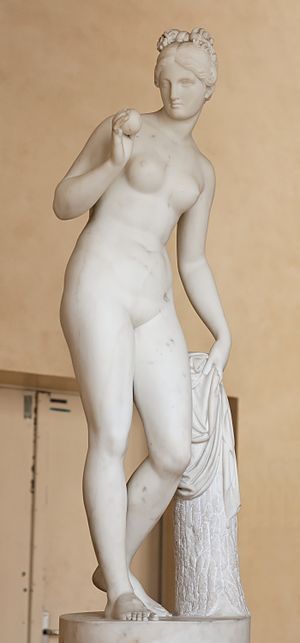
Venus (gudinde) / Myten om Paris' dom
Venus med æble af Bertel Thorvaldsen. Forestiller Venus med æblet, hun vandt i skønhedskonkurrencen.
Venus er den romerske gudinde for kærlighed og skønhed. Svarer til den græske gudinde Afrodite. Venus er datter af den øverste gud Jupiter og den jordiske kvinde Dione.